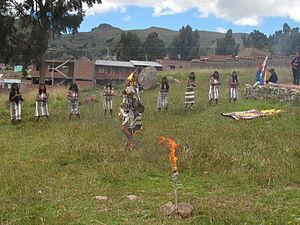
L'accord de libre-échange entre le Canada et le Pérou est un accord de libre-échange signé le 29 mai 2008 et entré en vigueur le 1ᵉʳ août 2009, les négociations pour cet accord ont elle démarré le 7 juin 2007. L'accord a été réalisé en parallèle d'un accord sur le droit du travail et sur l'environnement. Près de 95 % des droits de douanes sont supprimés à l'entrée en vigueur du traité et la quasi-totalité à terme.